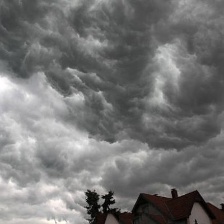
Cloud type: Nimbostratus